Junichiro Shimoyama

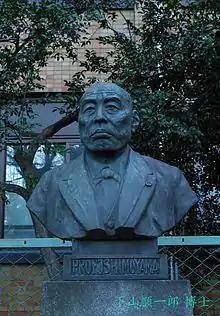
Bust of Shimoyama at The University of Tokyo, Hongō, erected in 1913

Junichiro Shimoyama (下山 順一郎 "Shimoyama Jun'ichirō"; March 27, 1853 – February 12, 1912) was a Japanese pharmacologist during the Meiji era.